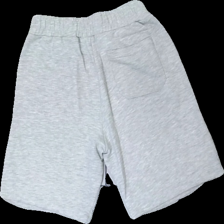
View: back
Type: Shorts
Category: Unisex
Brand: Zara
Colors: Grey
Material: 100% unknown
Cut: Regular
Size: S
Season: All
Stains: Minor
Price range: <50
Recommended usage: Export